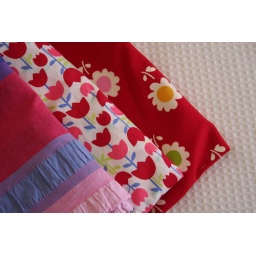
Thrifted rainbow fabric, tulip fabric from Spotlight in Wellington, red flower Japanese fabric bought at Patchwork on Central Park in Melbourne.